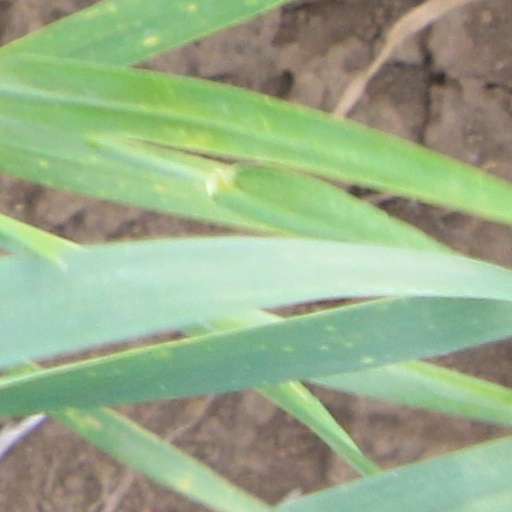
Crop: wheat